Zero Mile Freedom Park metro station

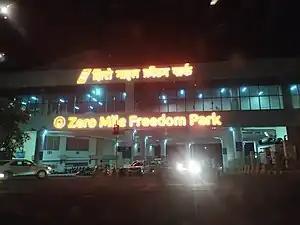

Zero Mile Freedom Park is an elevated metro station on the North-South corridor of the Orange Line of Nagpur Metro in the city of Nagpur, Maharashtra. It is named after the nearby Zero Mile Stone which was built in 1907 to mark the Great Trigonometrical Survey of India. The station was opened on 21 August 2021.